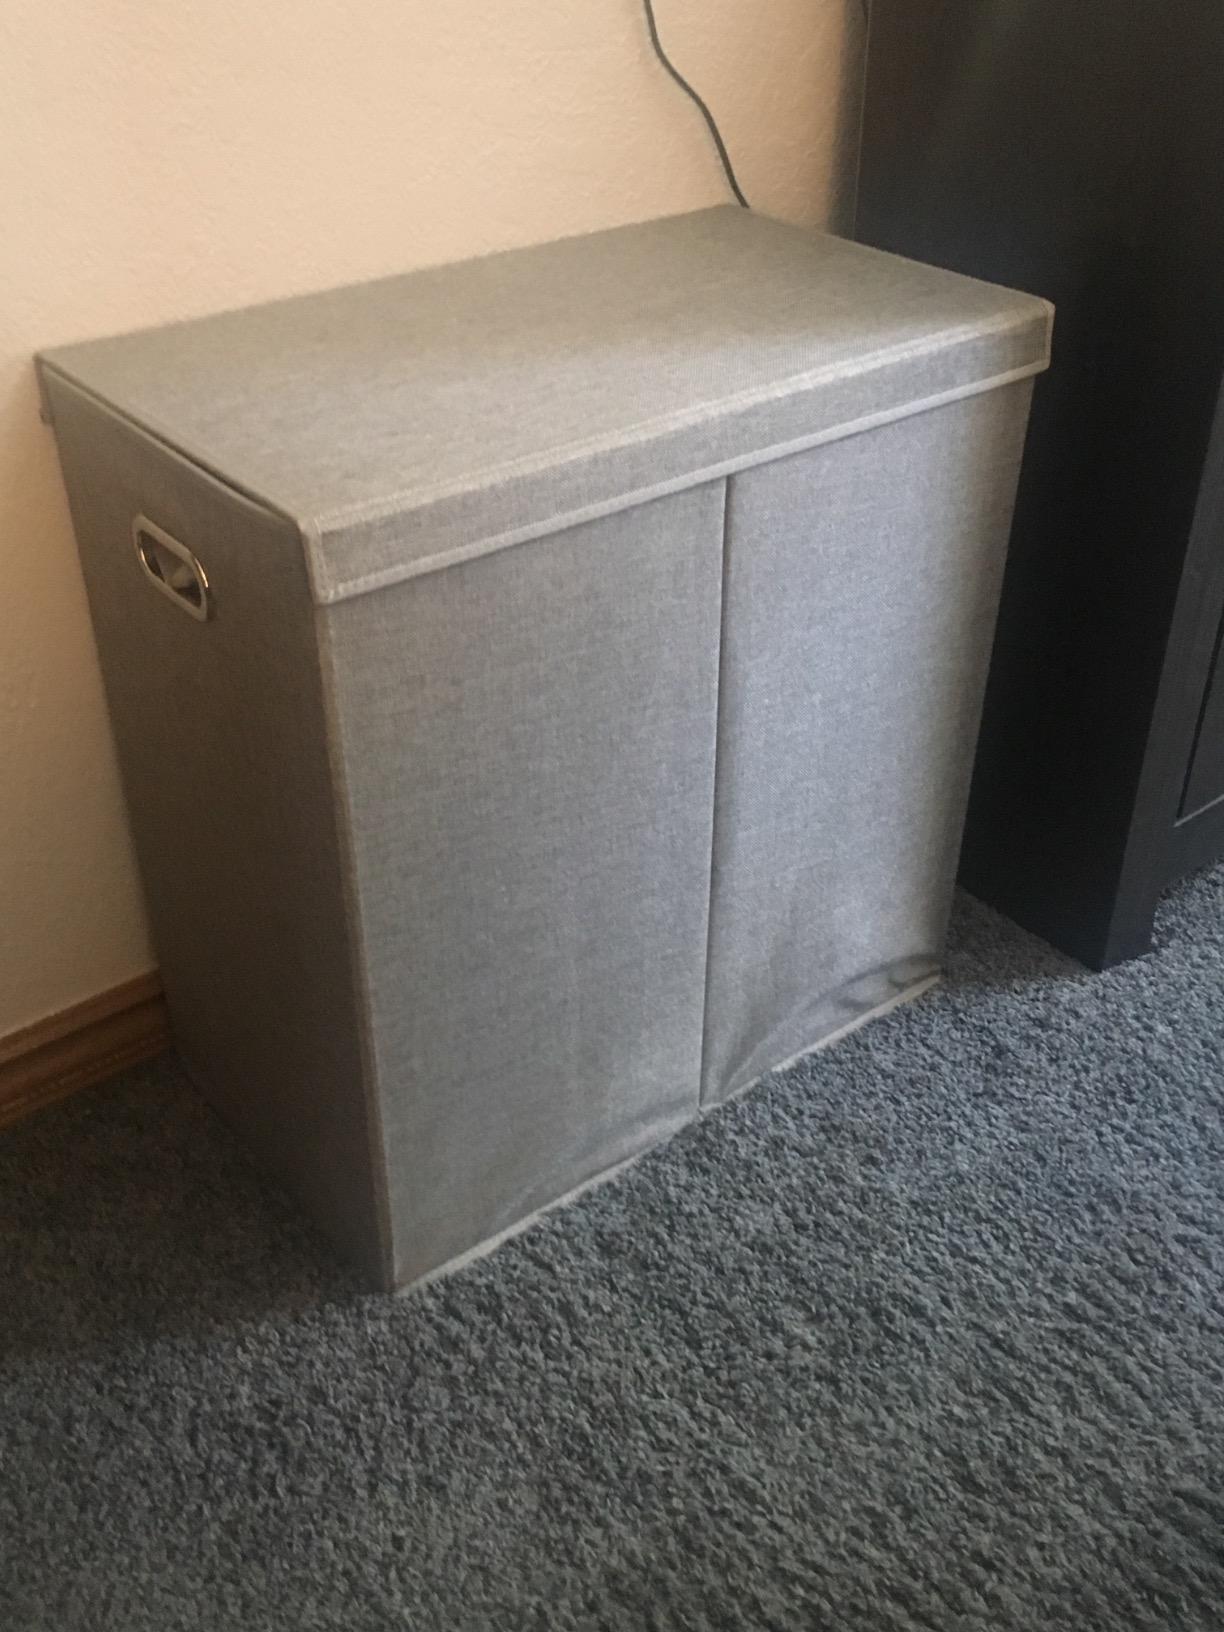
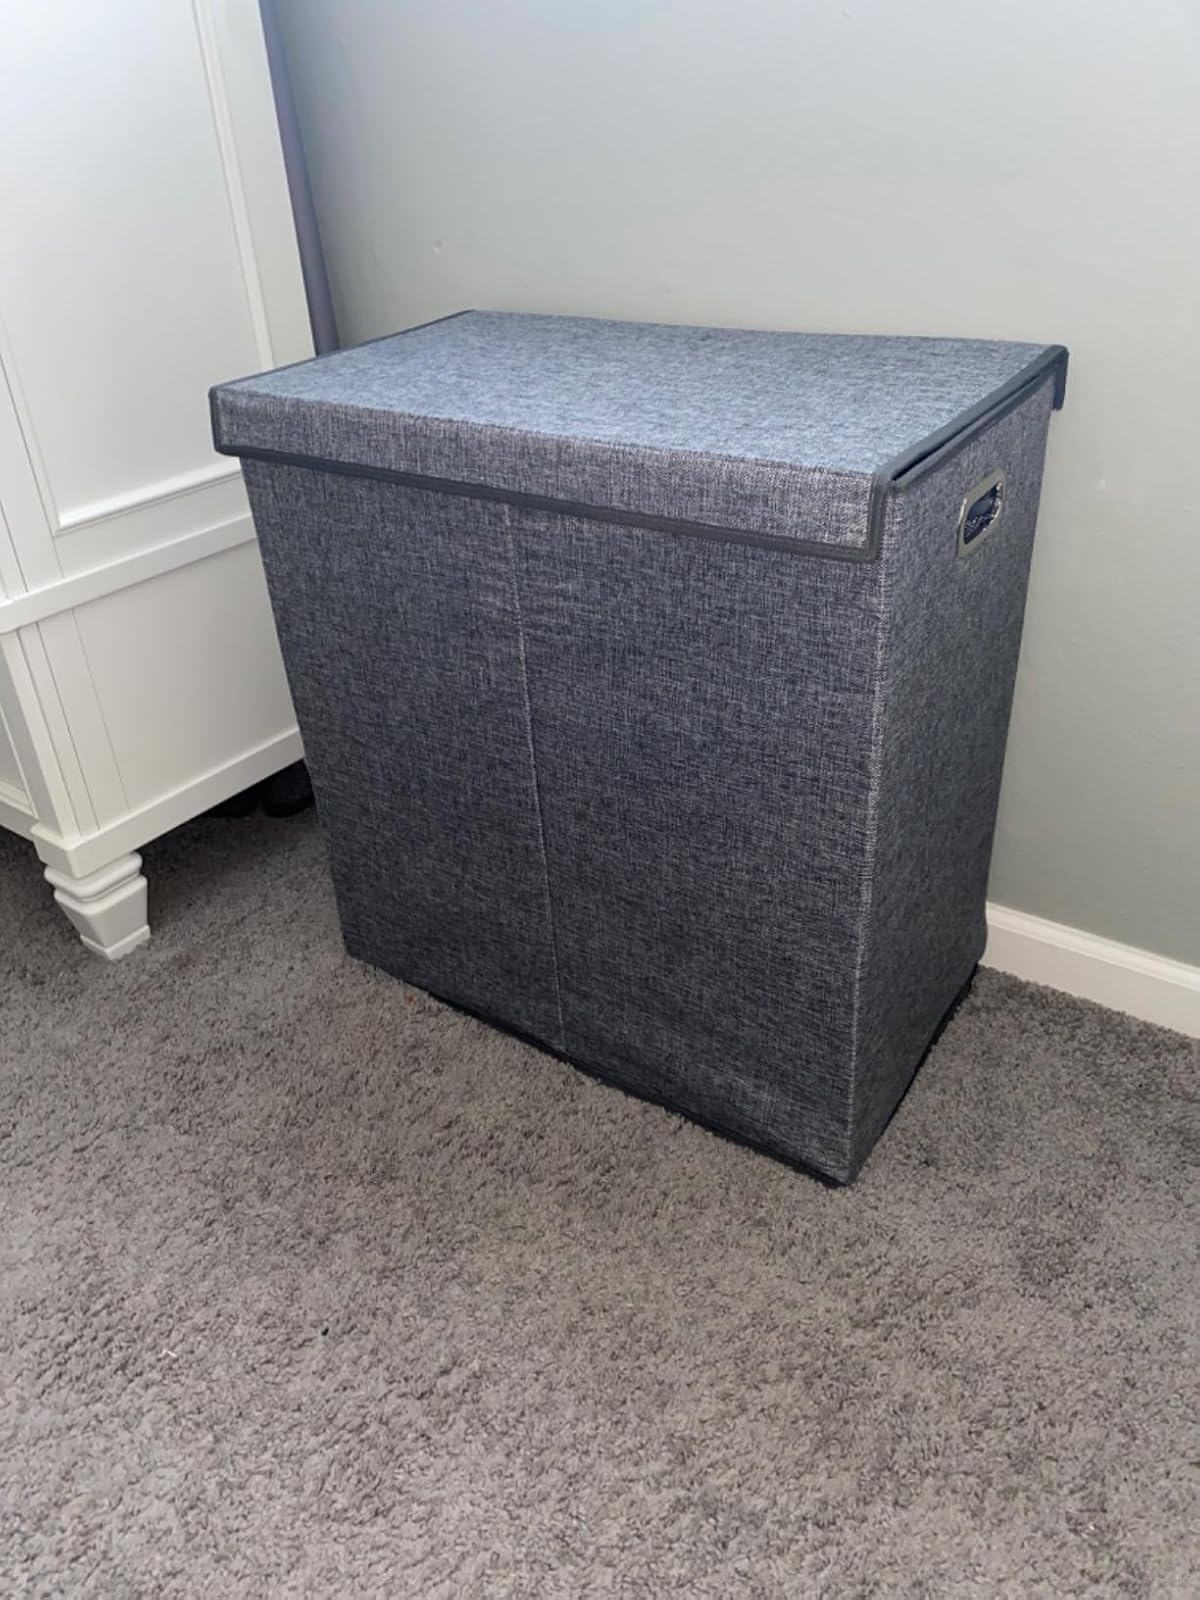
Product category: items_hamper
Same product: yes